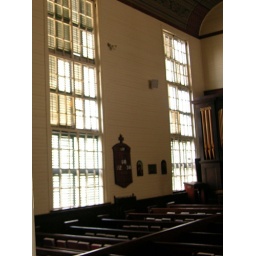
Historic Trinity Episcopal Church- Apalachicola Florida. Staind glass windows can be seen in previous post.